Laurel Meadow (Mechanicsville, Virginia)

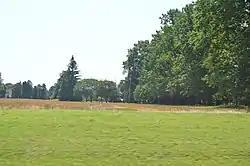
Fields on the property

Laurel Meadow is a historic home located near Mechanicsville, Hanover County, Virginia. It was built about 1820, and is a -story, hall-parlor-plan house in the Federal style. The house sits on a brick foundation, has a gable roof with dormers, and exterior end chimneys. Also on the property are a contributing one-room schoolhouse and a barn.